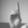
ASL letter: D